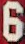
Number: 6